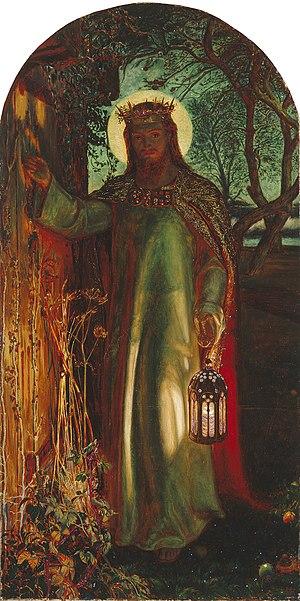
Charles Booth est un réformateur social britannique et un précurseur de la sociologie, connu pour son enquête sociale sur la population londonienne, Life and Labour of the People.
La Lumière du monde est un tableau peint par William Holman Hunt, un des co-fondateurs de la Confrérie des Préraphaélites. C'est un tableau chargé de symboles et montrant Jésus frappant à une porte fermée.
William Holman Hunt, de son vrai nom William Hobman Hunt, né à la Cité de Londres le 2 avril 1827 et mort à Kensington le 7 septembre 1910, est un peintre britannique qui a fait partie des fondateurs de la confrérie des préraphaélites. Ce fut le seul peintre préraphaélite à rester fidèle au fondement de la confrérie jusqu'à sa mort.